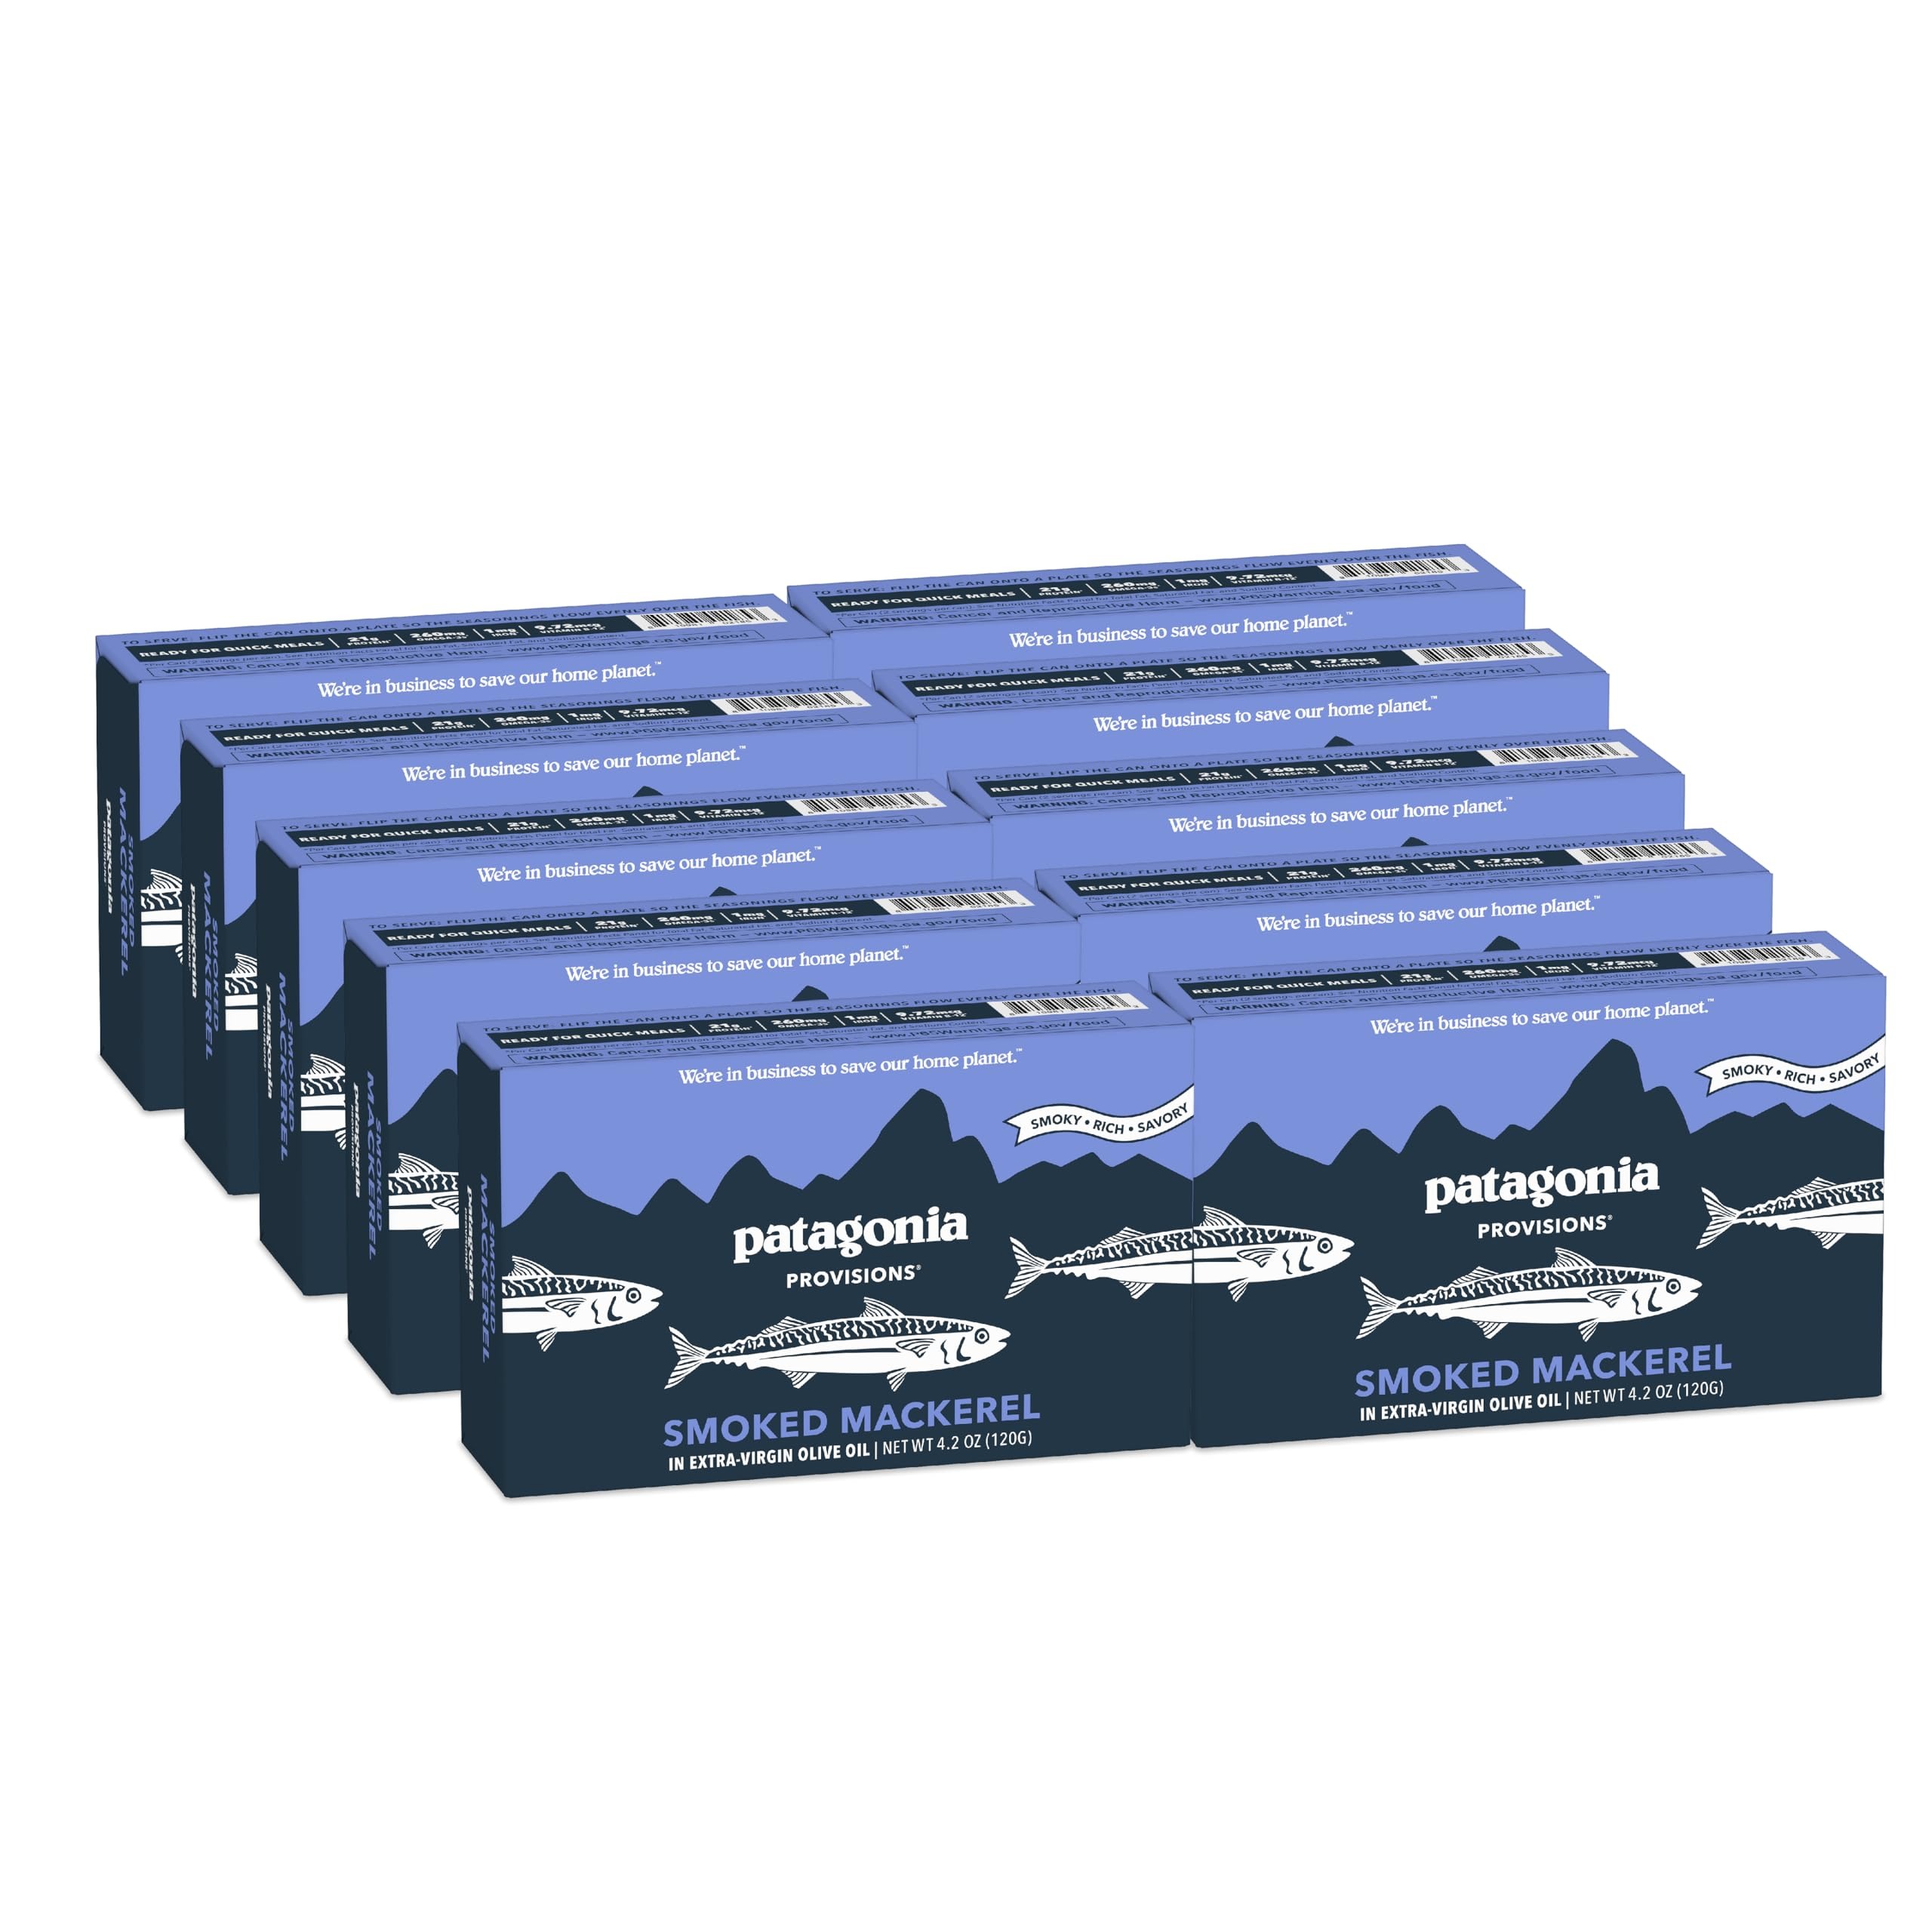
Item Name: Patagonia Provisions Smoked Wild Mackerel | Responsibly Sourced in Spain | 22g Protein per Tin & Gluten Free | 10-Pack
Bullet Point 1: Our Wild Atlantic Mackerel is a small fish with the rich flavor and meaty texture of a larger fish. Our Smoked Mackerel is lightly smoked over fragrant Meditteranean bay wood for a subtle, smoky, savory flavor, and packed in Organic Extra Virgin Olive Oil.
Bullet Point 2: Delicious AND Nutritious: our mackerel is an excellent source of Protein (22g per tin), contain 230mg of Omega-3s, are an excellent source of Vitamin E, Vitamin B-12, and Vitamin K, and a good source of Vitamin D. Our mackerel is a safer and lower impact alternative to Tuna, with lower levels of mercury and heavy metals.
Bullet Point 3: Responsibly harvested: our mackerel is hook-and-line caught in the Bay of Biscay, Spain, from well-managed populations. This prevents bycatch and overharvest, and ensures the texture and quality of the fish is preserved. Hand-packed in 100% recyclable BPA-NI cans by an artisinal family-owned B-corp cannery in Galicia, Spain.
Bullet Point 4: Ready for quick meals: our canned mackerel instantly add protein and flavor to salads, pastas, sandwiches, and more. They're perfect for endless recipes: eat them straight from the can, substitute for tuna in tuna salad, or lightly heat and mix into pasta.
Bullet Point 5: Patagonia Provisions: we're the food division of Patagonia, on a mission to craft the most delicious food that restores the planet. Our responsible seafood is sourced individually from fishing partners we know and trust, using methods that reduce bycatch, target only thriving populations, and reduce fossil fuel use.
Product Description: Patagonia Provisions A Different Kind of Food Business Everything we make is created to help solve the environmental crisis. To restore our depleted oceans and soils, we use regenerative practices that are often based on pre-industrial ways of growing and harvesting. The bonus: delicious, nutritious wild and organic foods, free from pesticides, hormones, antibiotics and GMOs.
Value: 4.2
Unit: Ounce

Price: 79.49